Nida Plateau

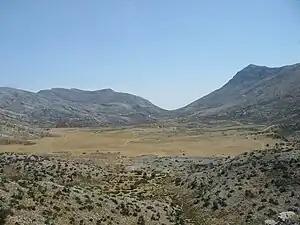
Nida plateau

The Nida Plateau, is a plateau in the Rethymno regional unit on the island of Crete in Greece. It lies between the east and west peaks of Mount Ida, at an altitude of 1,400 meters and approximately 22 km from the village of Anogeia. The plateau is not cultivated but used as grazing ground. A branch of the European walking route E4 to the "Timios Stavros" summit of Mt Ida starts west of the plateau. The plateau is used in winter for downhill skiing.